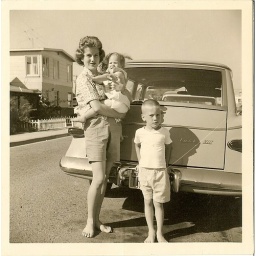
My sister holds me and my brother stands close by. Our family rented a beach house in the summer